Mississippi Canyon

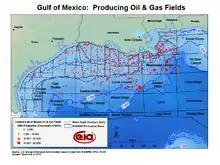
Off shore oil and gas fields in Gulf of Mexico. The Mississippi Canyon leasing area is delineated in the upper right, south of the Mississippi River outlet.

The Mississippi Canyon is an undersea canyon, part of the Mississippi Submarine Valley in the North-central Gulf of Mexico, south of Louisiana. According to the U.S. Geological Survey GLORIA Mapping Program, it is the dominant feature of the north-central Gulf of Mexico. According to GCAGS Transactions, it has an average width of , and a length of . The US Minerals Management Service (MMS) applies the name Mississippi Canyon to numbered federal oil and gas lease blocks over a large offshore area centered on, but mostly outside, the submarine canyon.